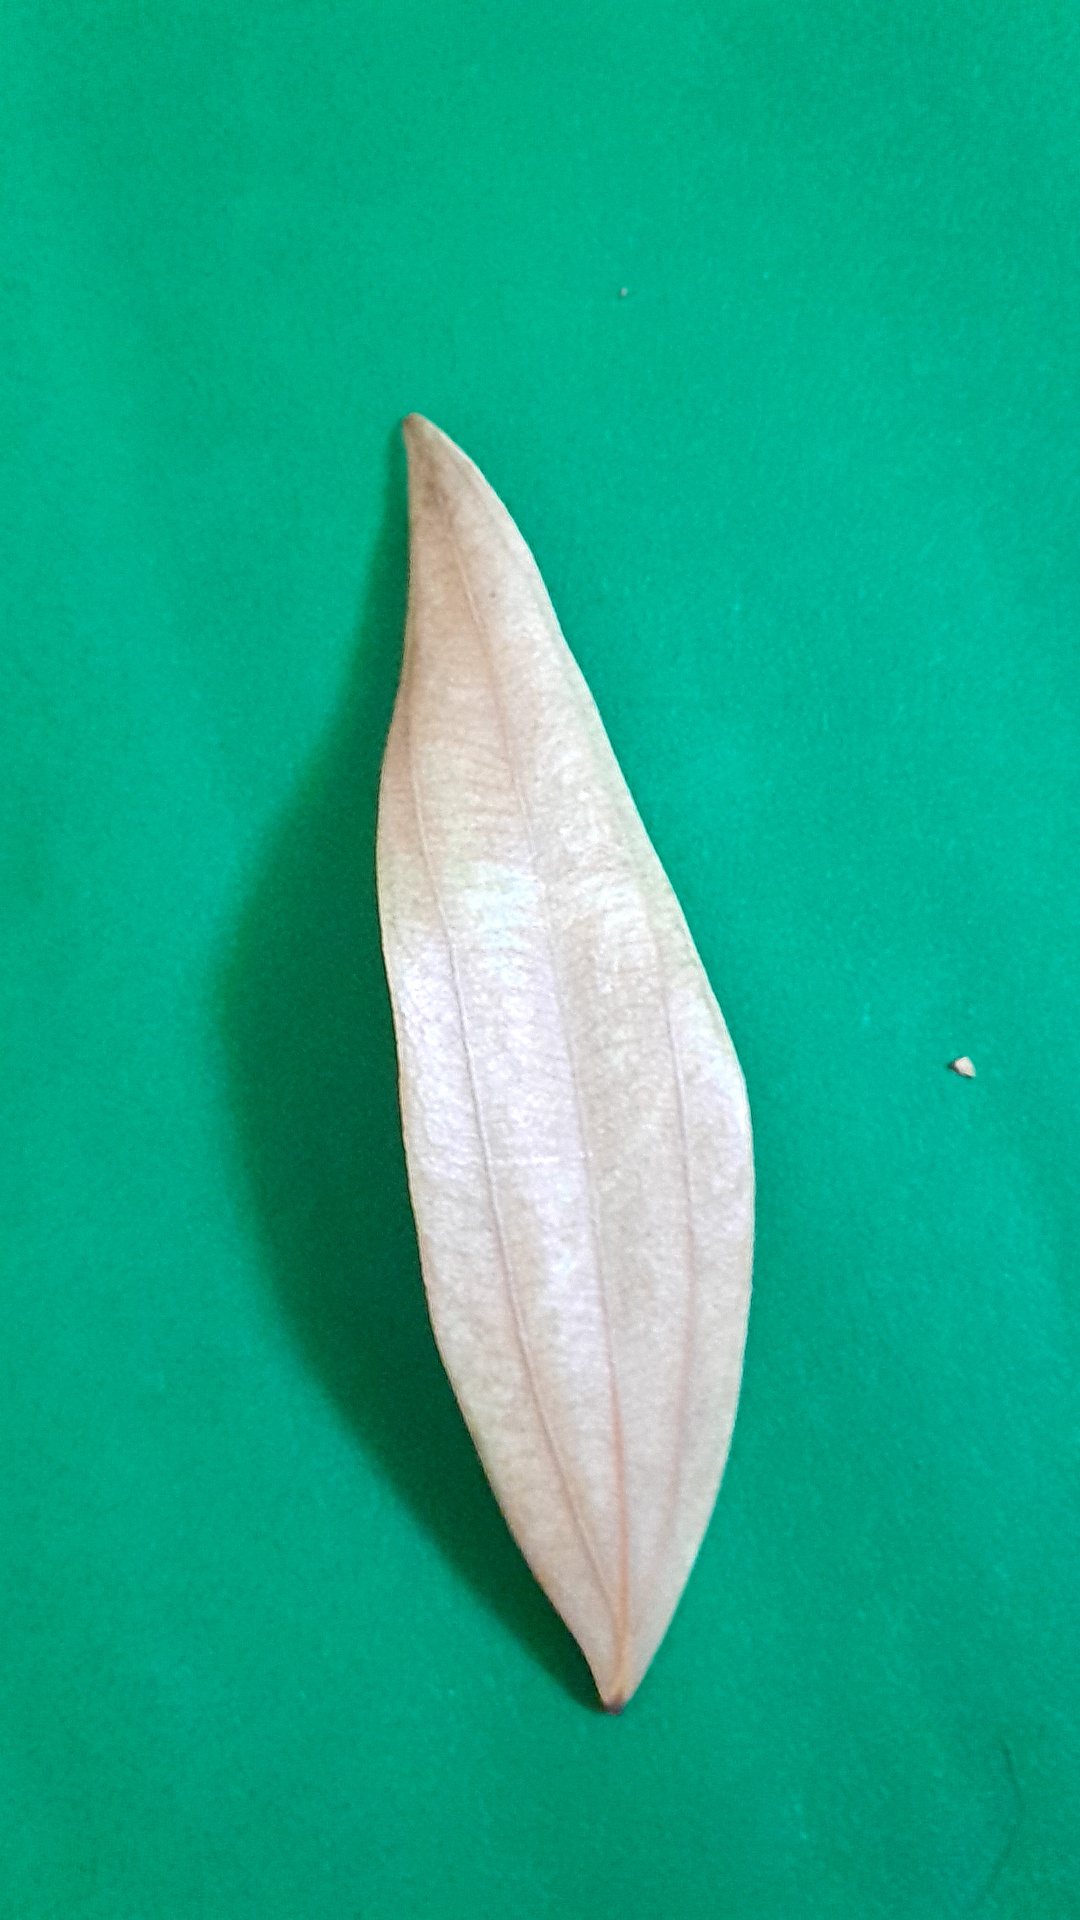
Label: Dry Leaf